Question: What color is the train?
Tambaya: Menene launin jirgin ƙasan?
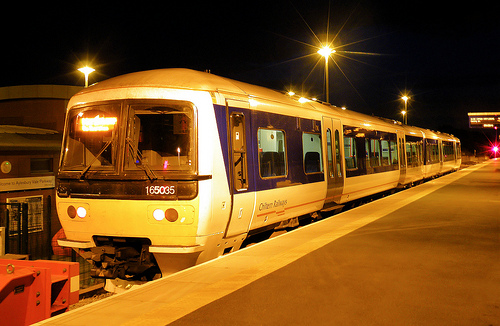
Answer: White.
Amsa: Fari.